Sendai Station (Kagoshima)

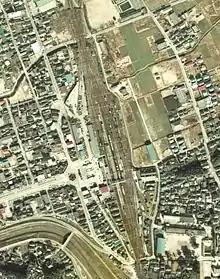
Sendai Station in 1974

In fiscal 2020, the JR portion of the station was used by an average of 2022 passengers daily (boarding passengers only), and it ranked 70th among the busiest stations of JR Kyushu. During the same period, the Hisatsu Orange Railway portion of the station was used by 105 passengers daily.